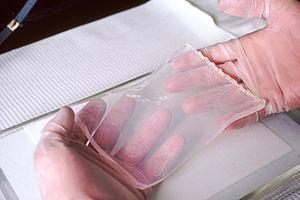
Le Southern blot ou southern blot est une méthode de biologie moléculaire permettant l'analyse de l'ADN. Elle a été inventée en 1975 par Edwin Southern, un professeur britannique de biologie moléculaire.